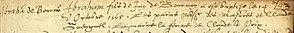
Metz AM
Claude Goudimel [Godimel, Godymel, Guduymel], né dans le Comté de Bourgogne, à Besançon ou Saint-Hyppolyte vers 1505 selon certaines sources, vers 1520 pour d'autres, et assassiné à Lyon à la fin d’août 1572, est un compositeur franc-comtois. Son œuvre, assez prolifique, est très inspirée par la Réforme calviniste.